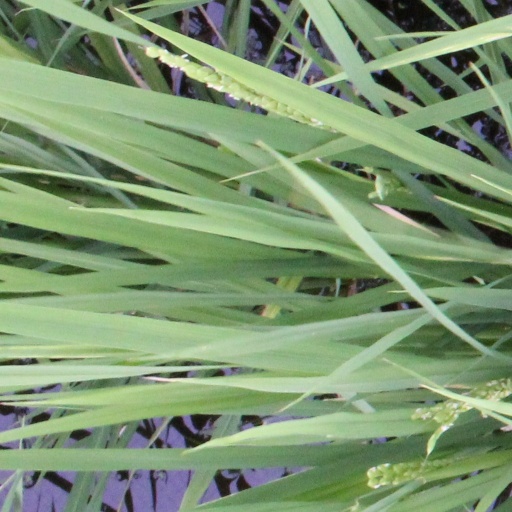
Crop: rice